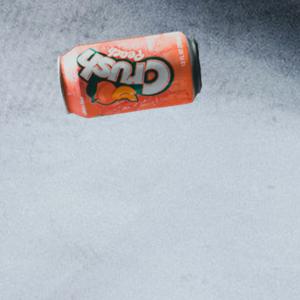
Label: cans